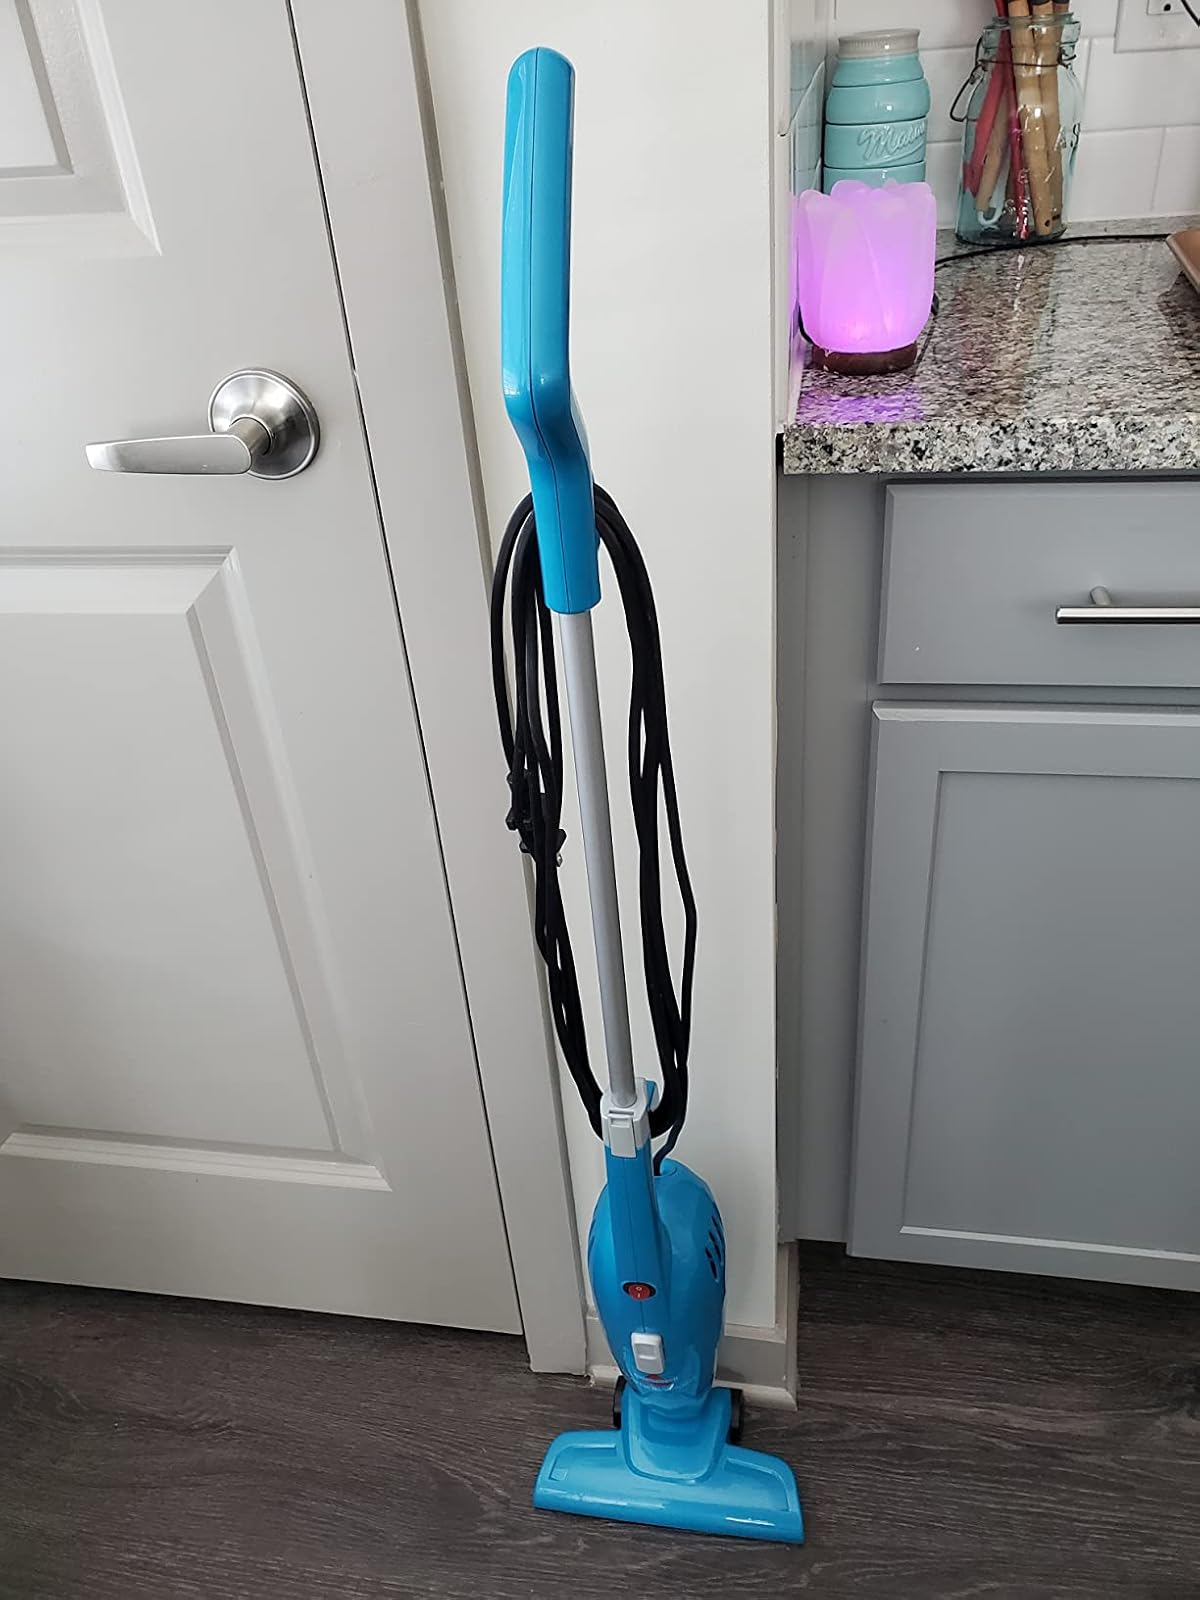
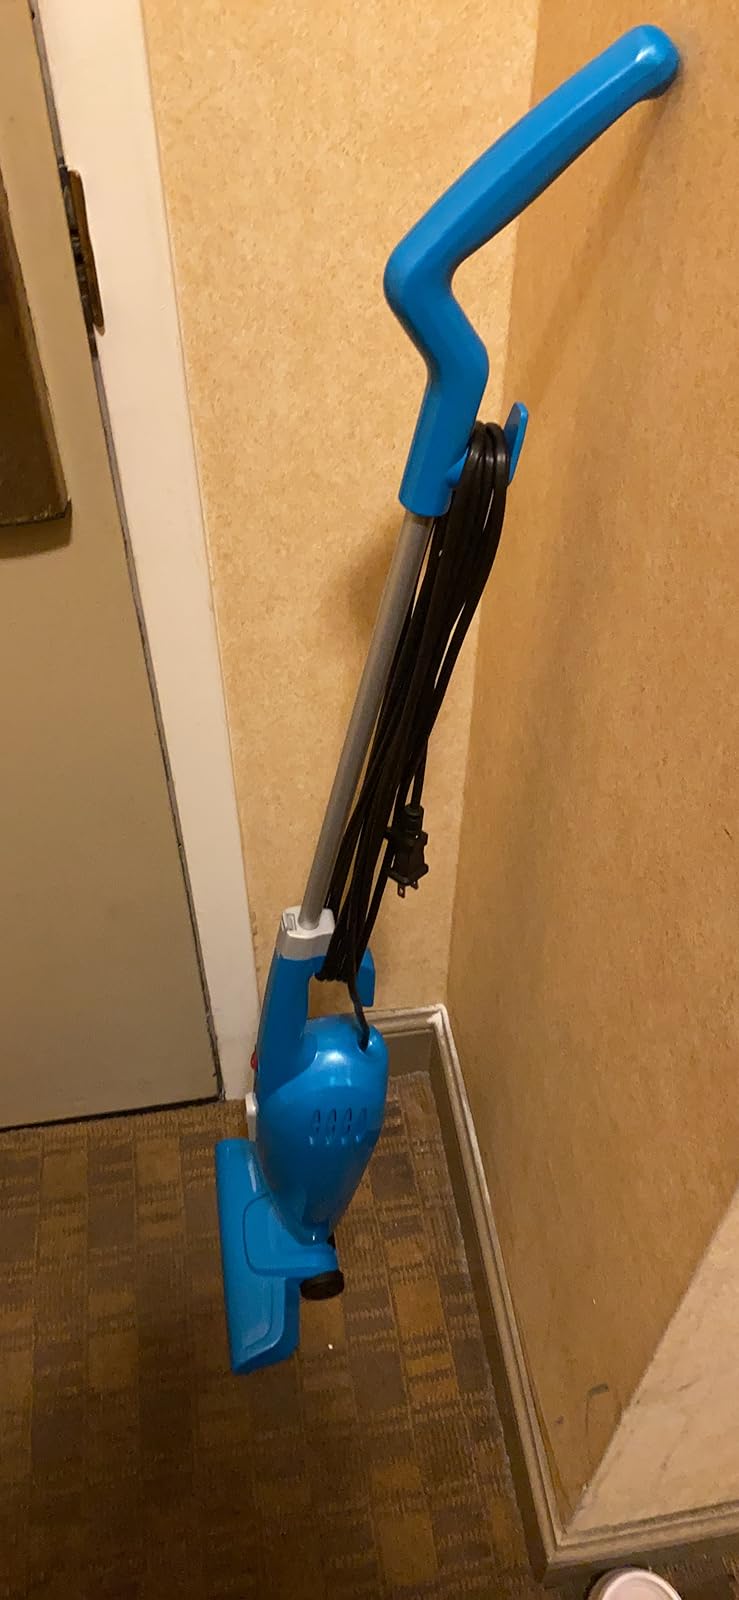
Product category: items_vacuum
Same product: yes